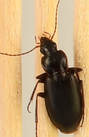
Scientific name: Calathus advena
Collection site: Rocky Mountains NEON (RMNP), plot RMNP_007